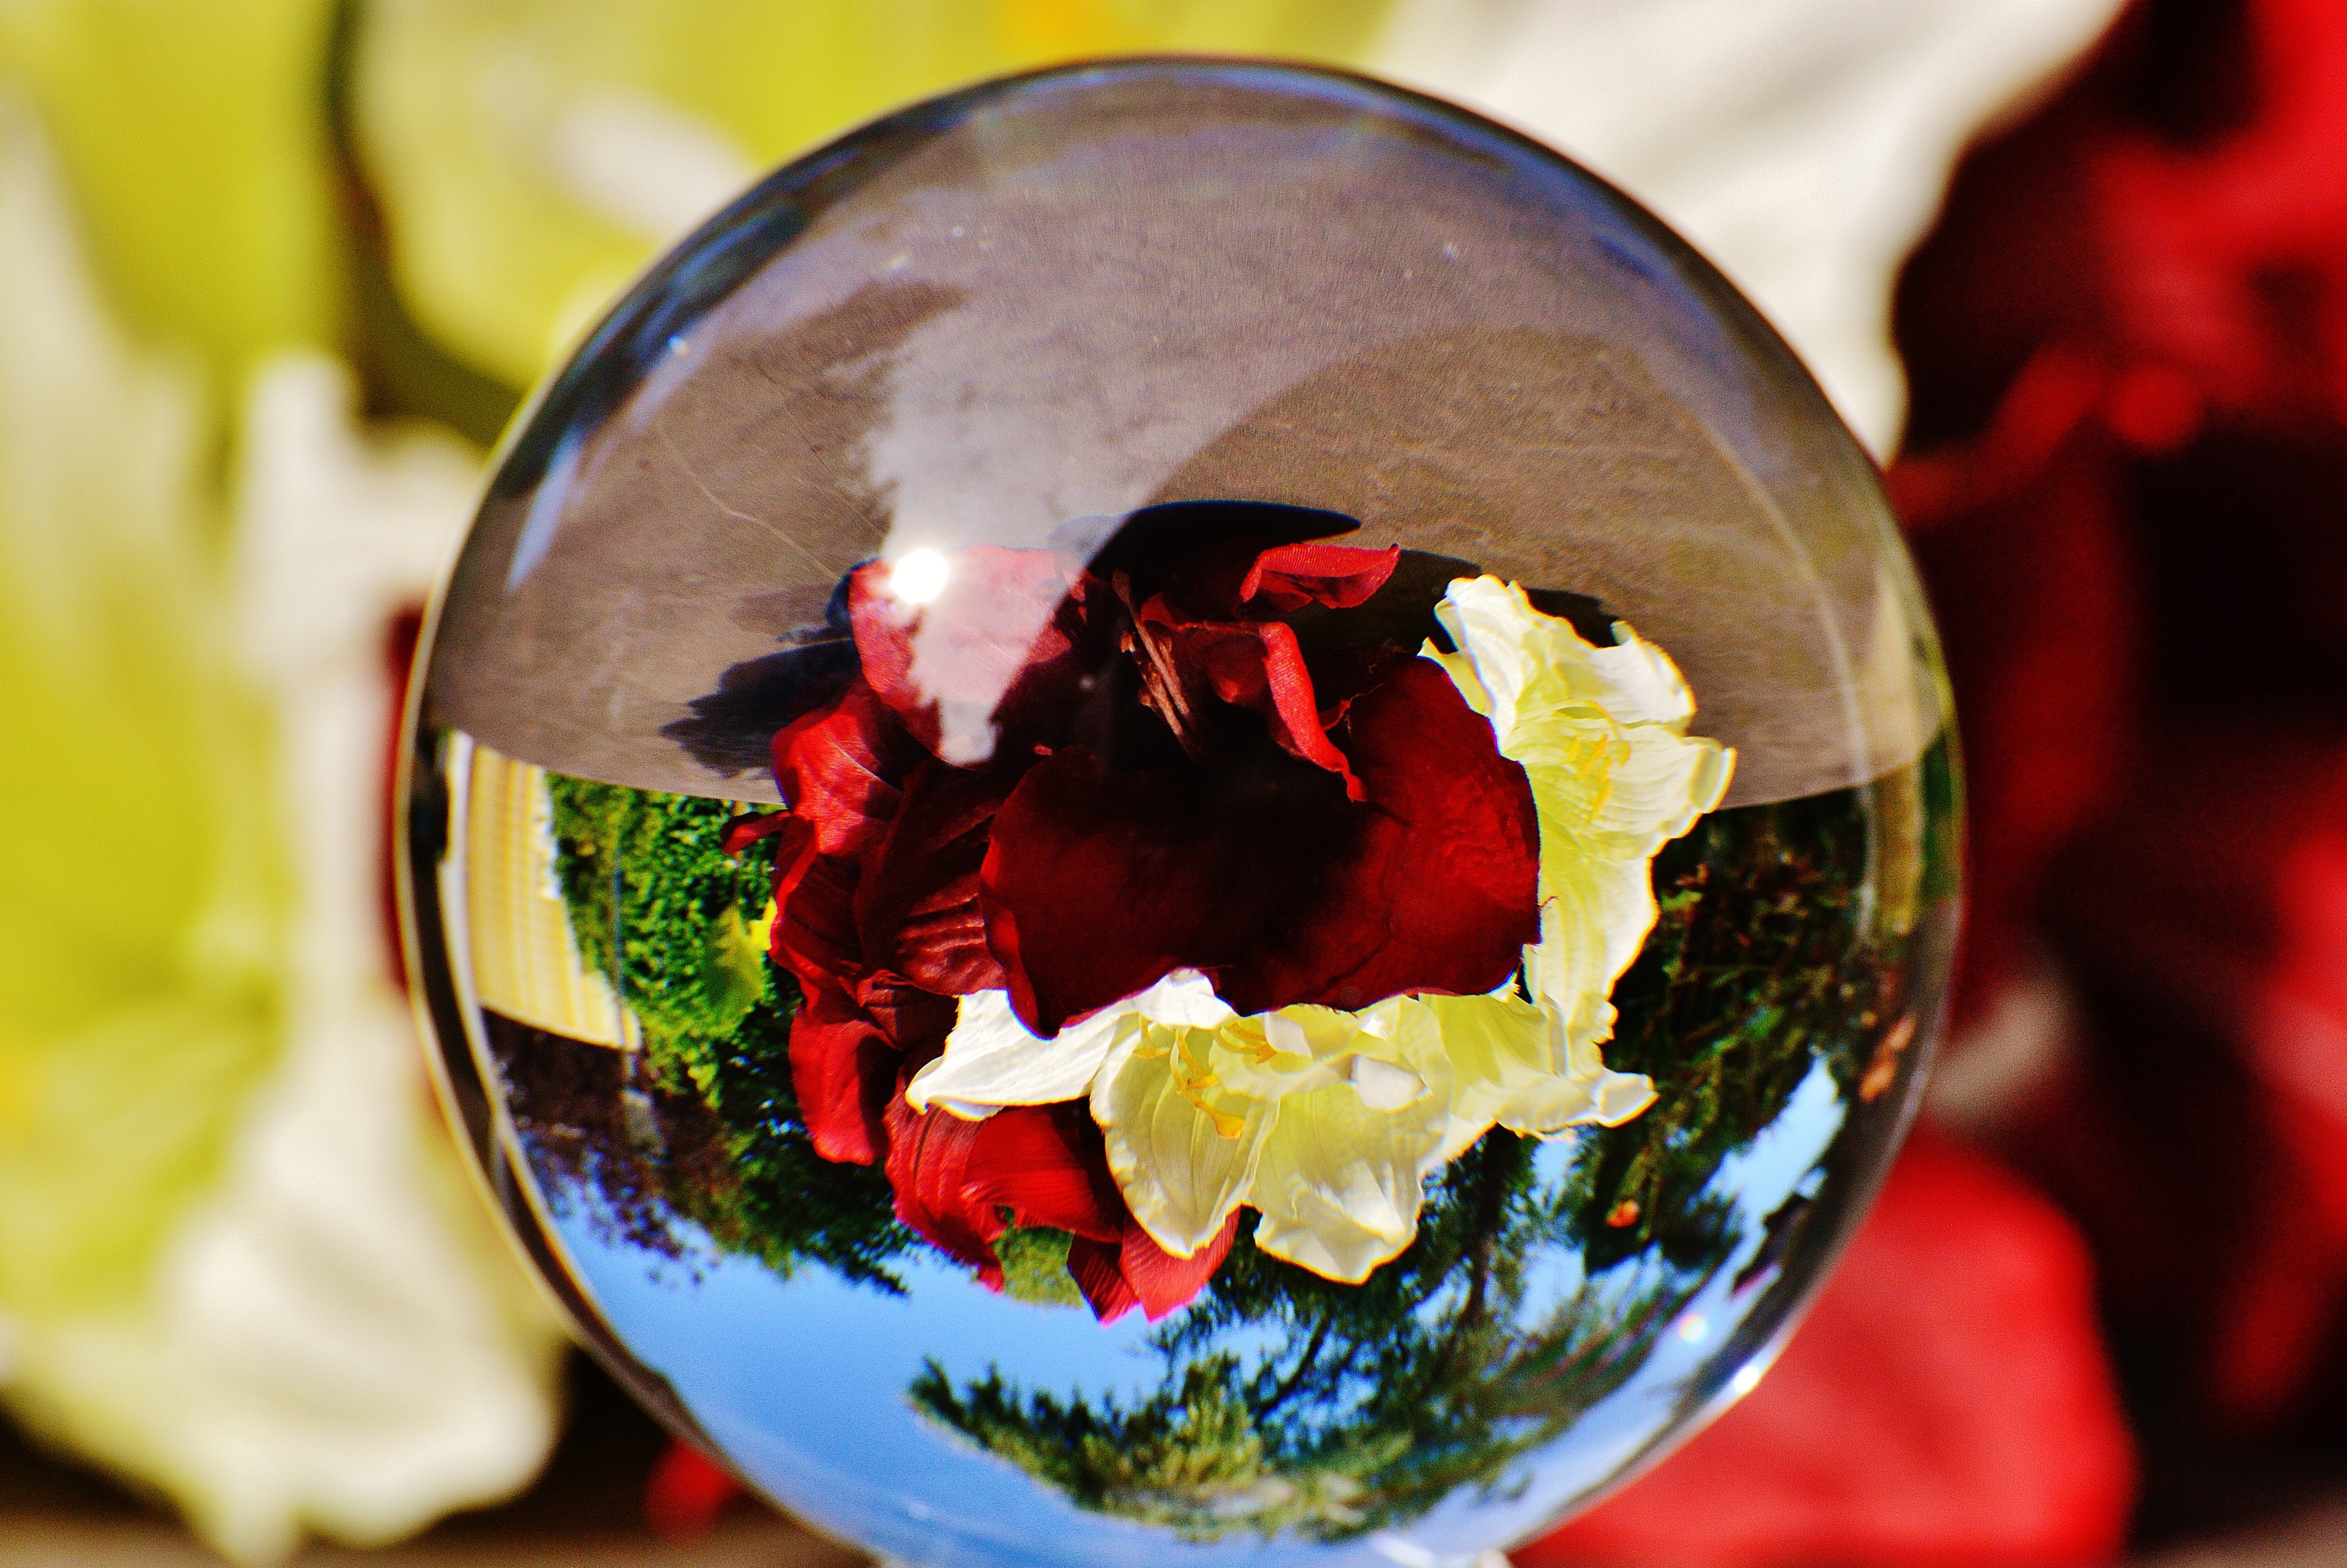
plant, flower, glass, dish, food, red, produce, color, drink, ice cream, flowers, transparent, ball, glass ball, mirroring, about